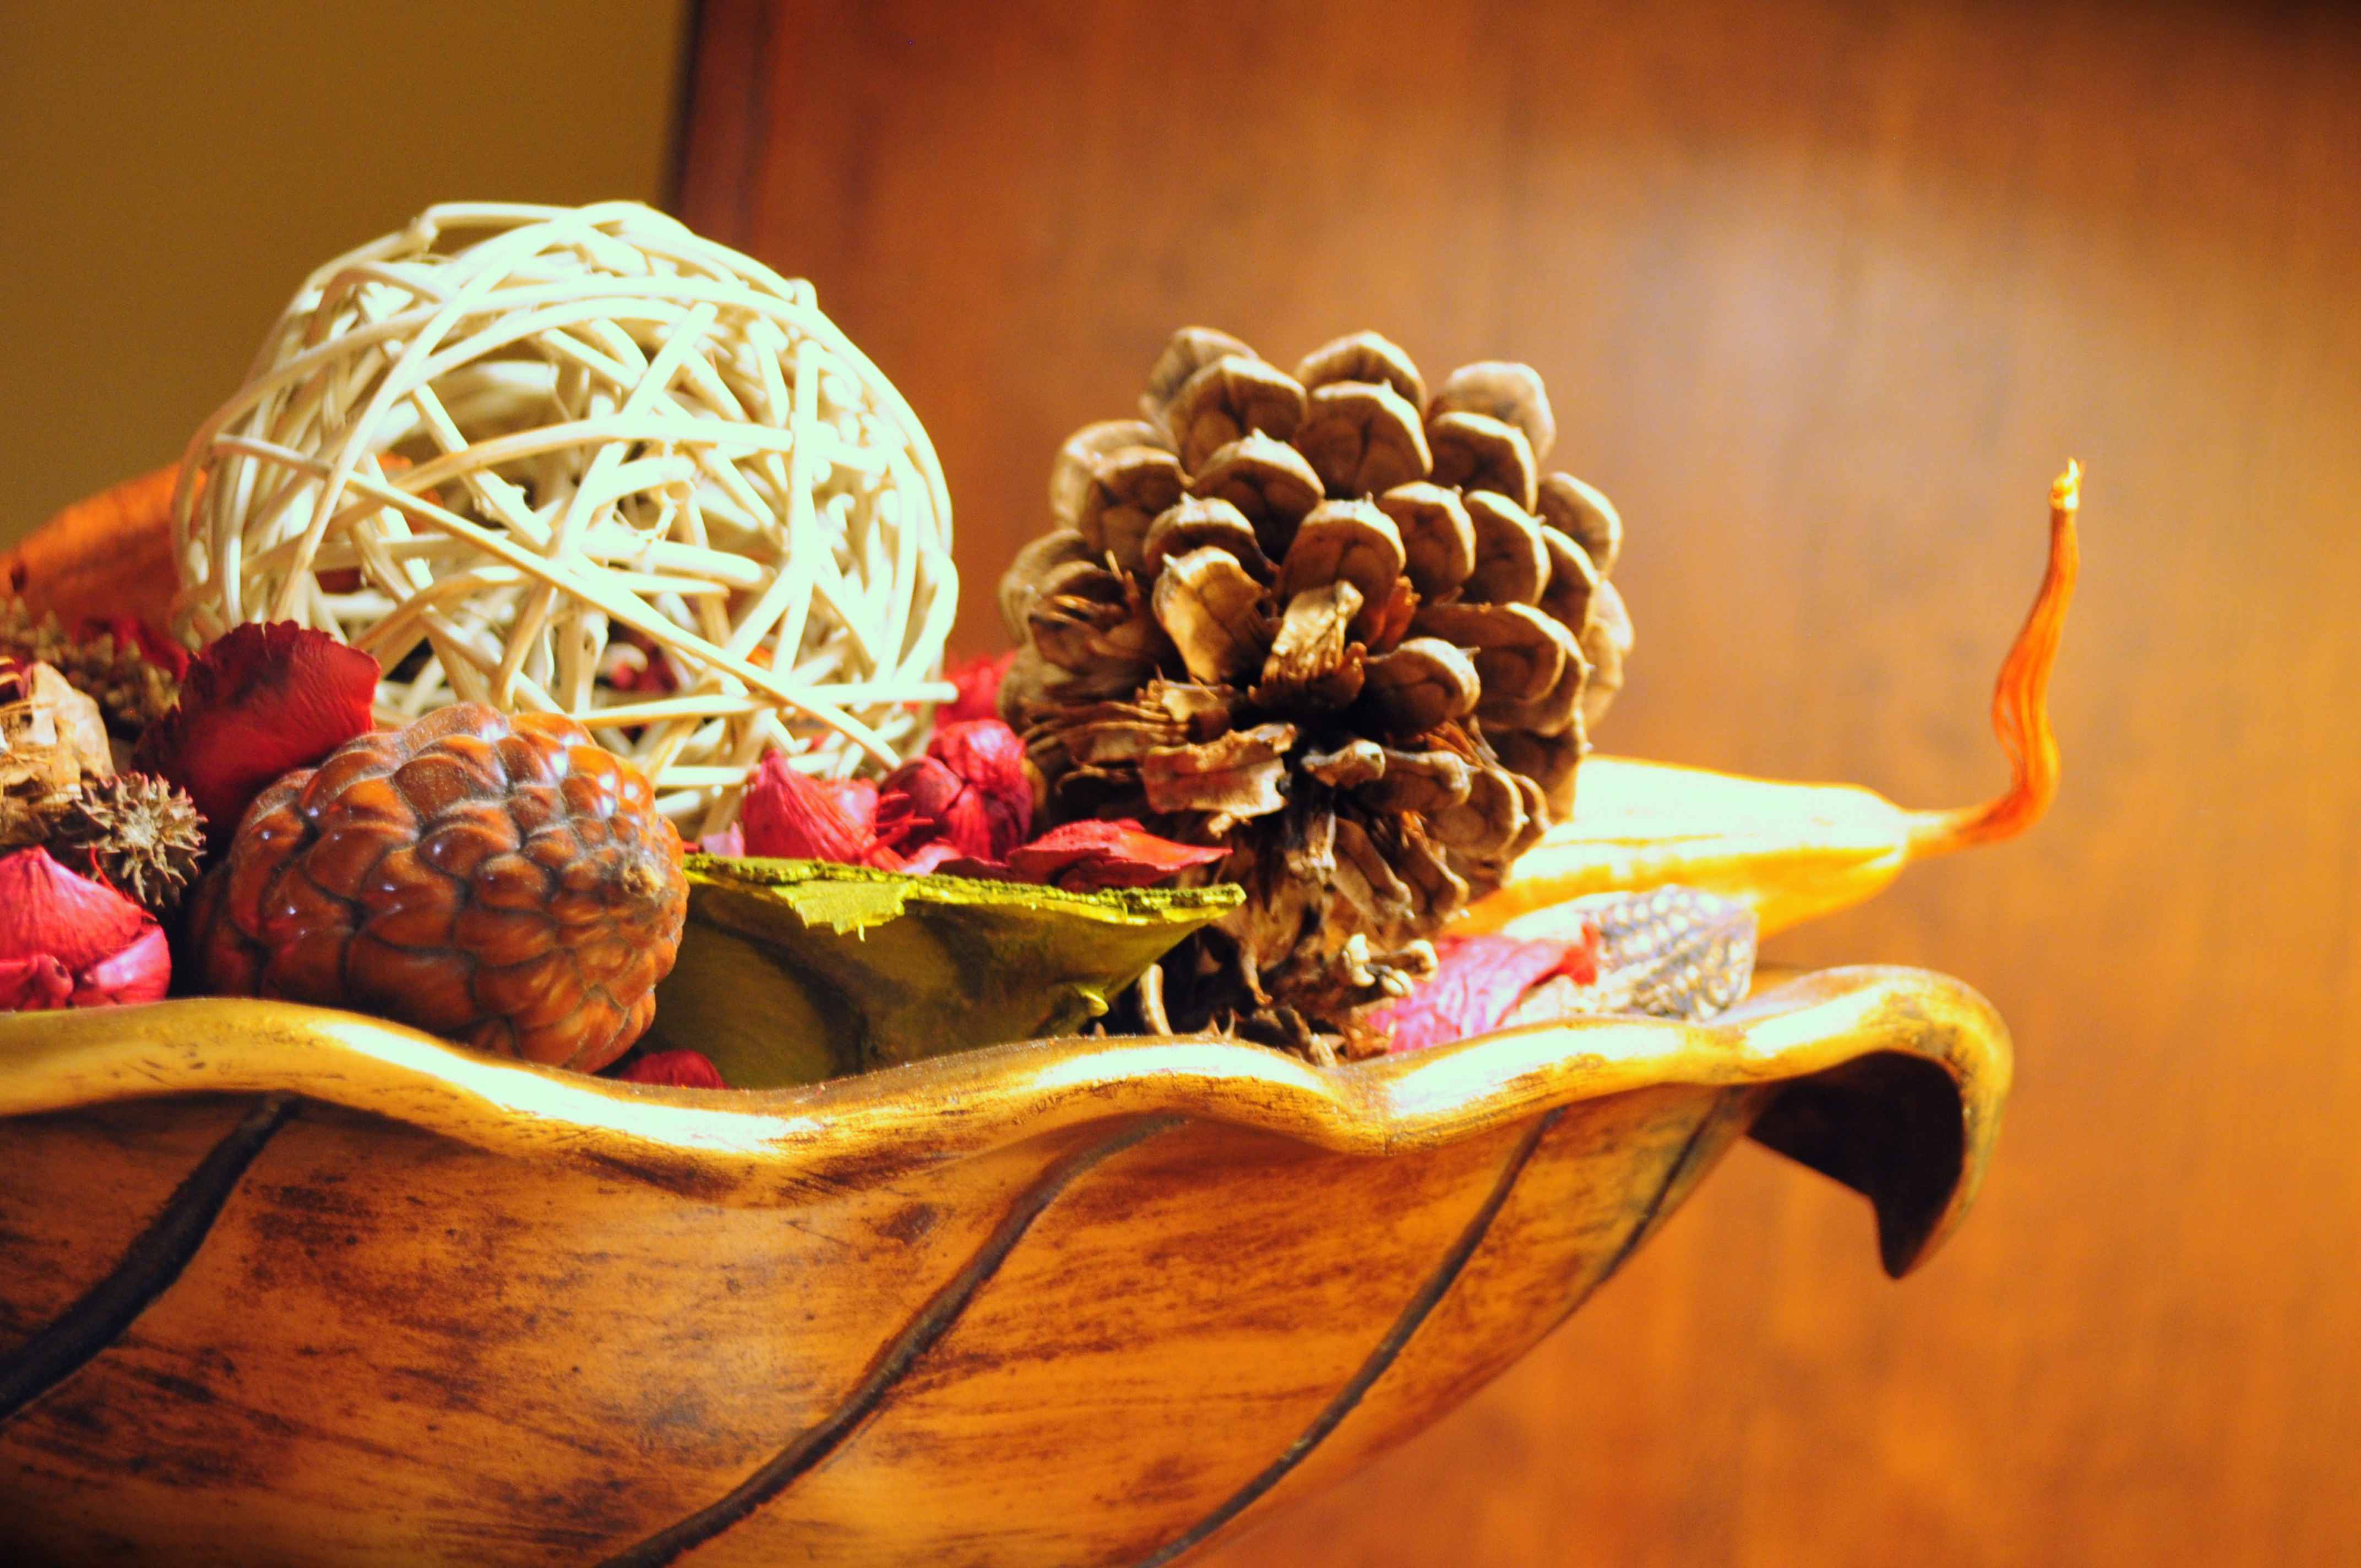
plant, wood, flower, decoration, bowl, food, produce, brown, christmas decoration, cones, macro photography, flavor